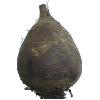
Label: Beetroot 1